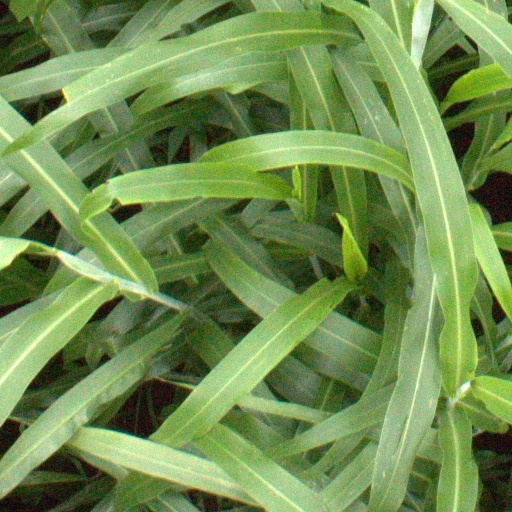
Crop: sorghum